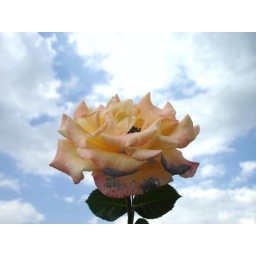
flower in the sky